Herman McIntire House

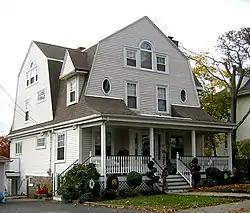

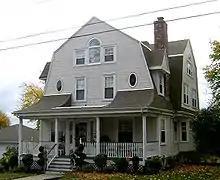

The Herman McIntire House is a historic house at 55 Dixwell Avenue in Quincy, Massachusetts. The -story wood-frame house is one of two houses built and lived in by Herman McIntire, a local realtor. This one (the other is at 21 Dixwell) is a well-preserved example of a large Shingle-style house, built in the affluent President's Hill neighborhood. The large gambrel gables are typical of the Shingle style, as are the varied window shapes. Its exterior has been partially compromised by the application of siding instead of shingling (see photo).